First Vatican Council

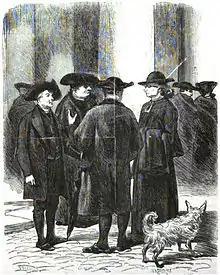
Catholic ecclesiastics from various countries gathered in Rome for the council

There was stronger opposition to the draft constitution on the nature of the church, which at first did not include the question of papal infallibility, but the majority party in the council, whose position on this matter was much stronger, brought it forward. It was decided to postpone discussion of everything in the draft except infallibility. The decree did not go forward without controversy; Cardinal Filippo Maria Guidi, Archbishop of Bologna, proposed adding that the pope is assisted by "the counsel of the bishops manifesting the tradition of the churches". Pius IX rejected Guidi's view of the bishops as witnesses to the tradition, maintaining: "I am the tradition."